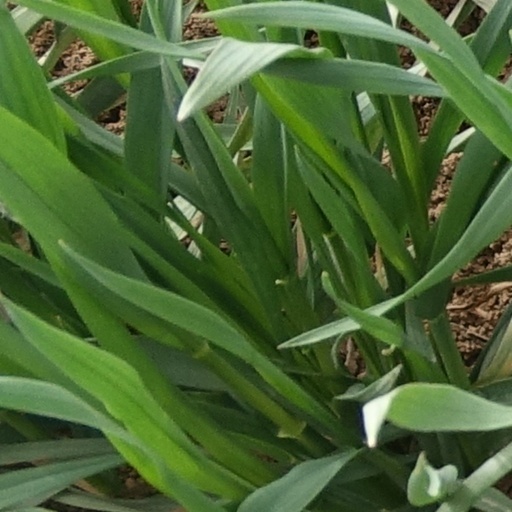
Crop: wheat